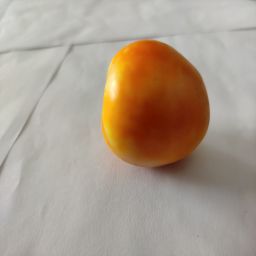
Crop: Tomato
Quality: Ripe